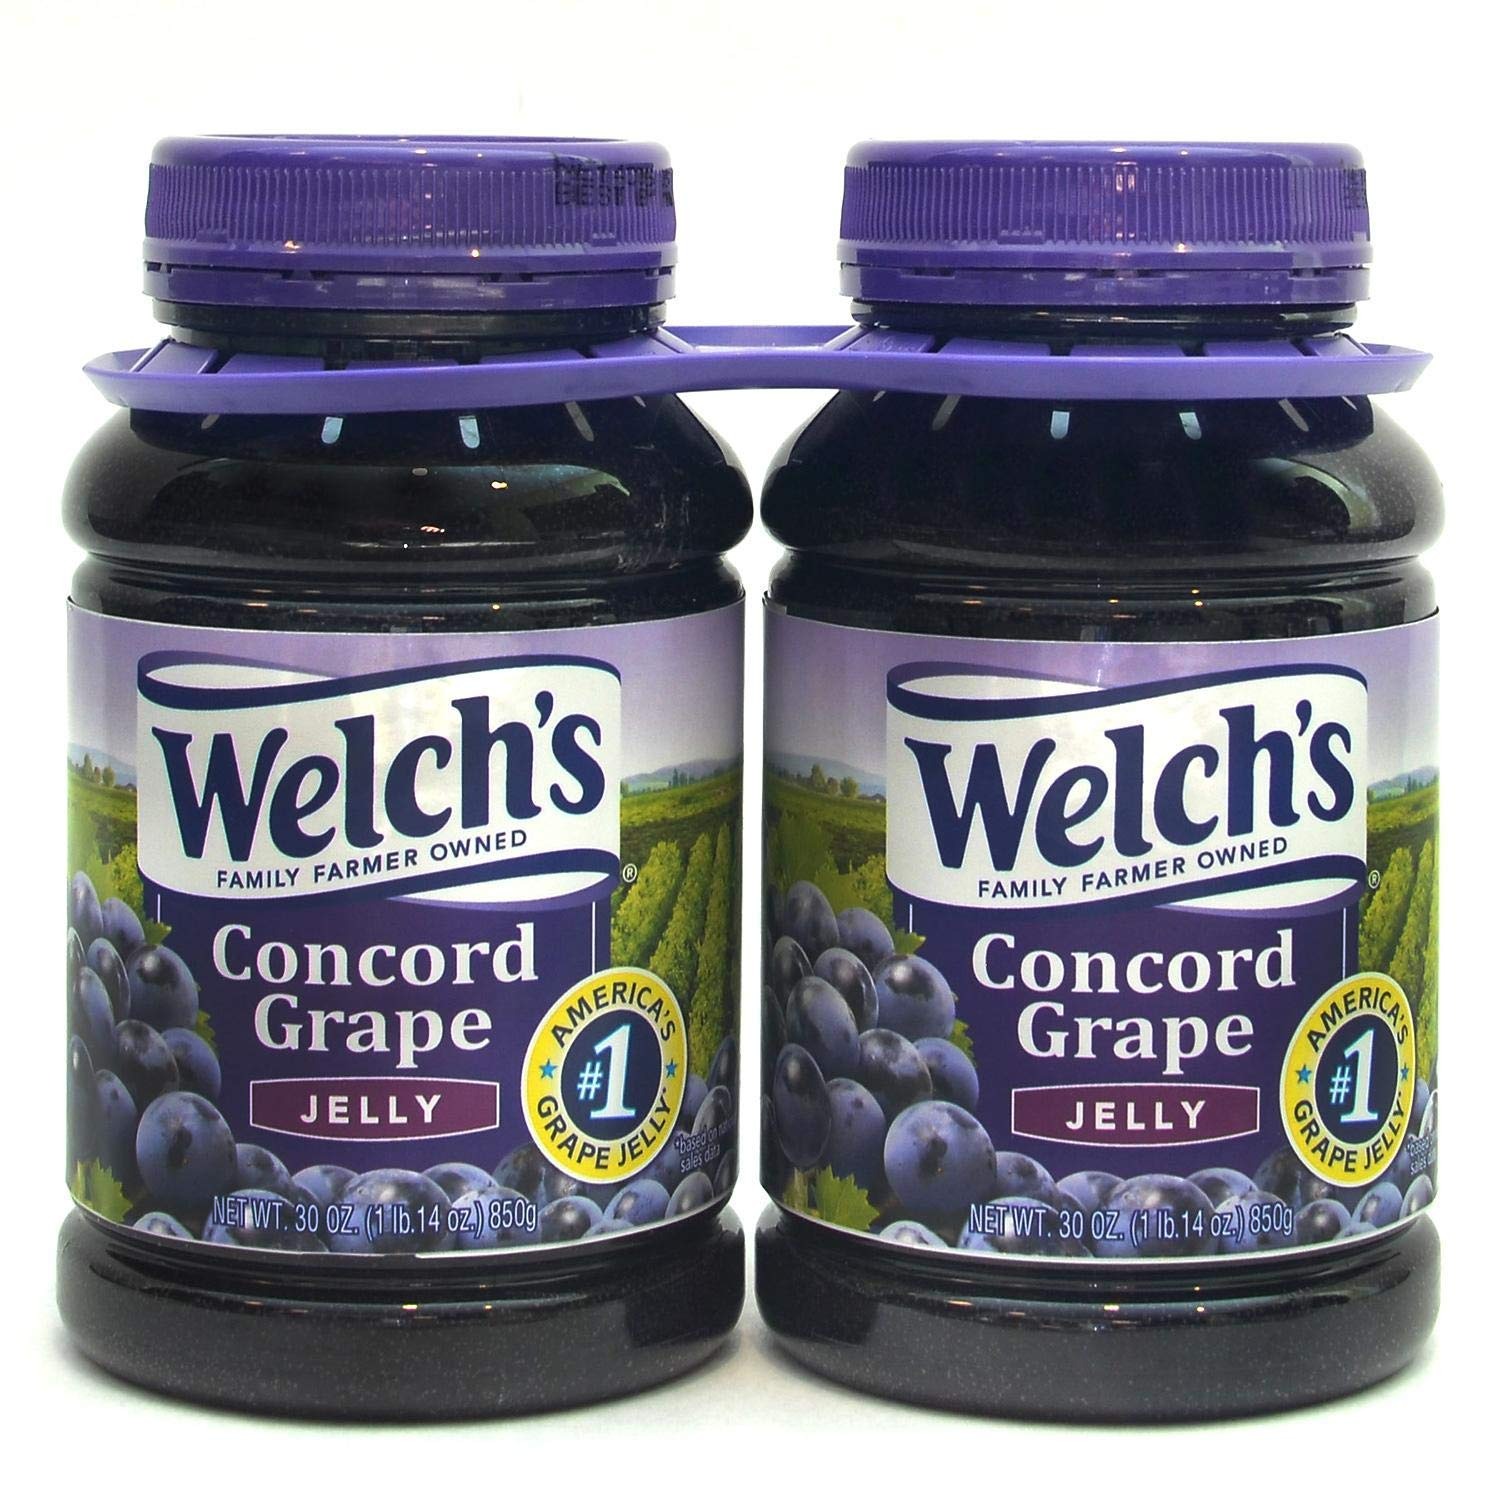
Item Name: Welchs Concord Grape Jelly, 30 Ounce (Pack of 3)
Value: 90.0
Unit: Ounce

Price: 4.34